La Verneda i la Pau

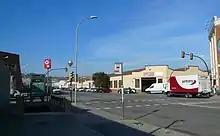
Verneda station of Barcelona metro, which is very close to the La Verneda neighborhood.

La Verneda i la Pau is the northernmost neighborhood of the "Sant Martí" district of Barcelona, Catalonia (Spain). It borders the neighboring municipality of Sant Adrià de Besòs.